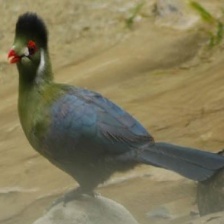
Species: WHITE CHEEKED TURACO
Scientific name: TAURACO LEUCOTIS